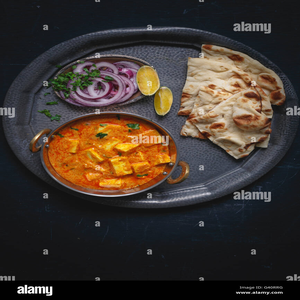
Dish: paneer